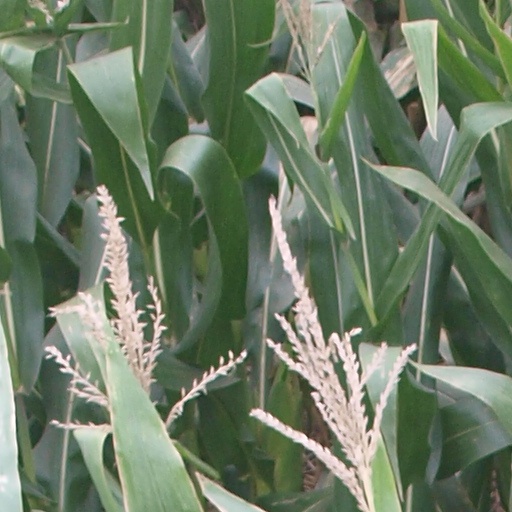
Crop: maize; corn